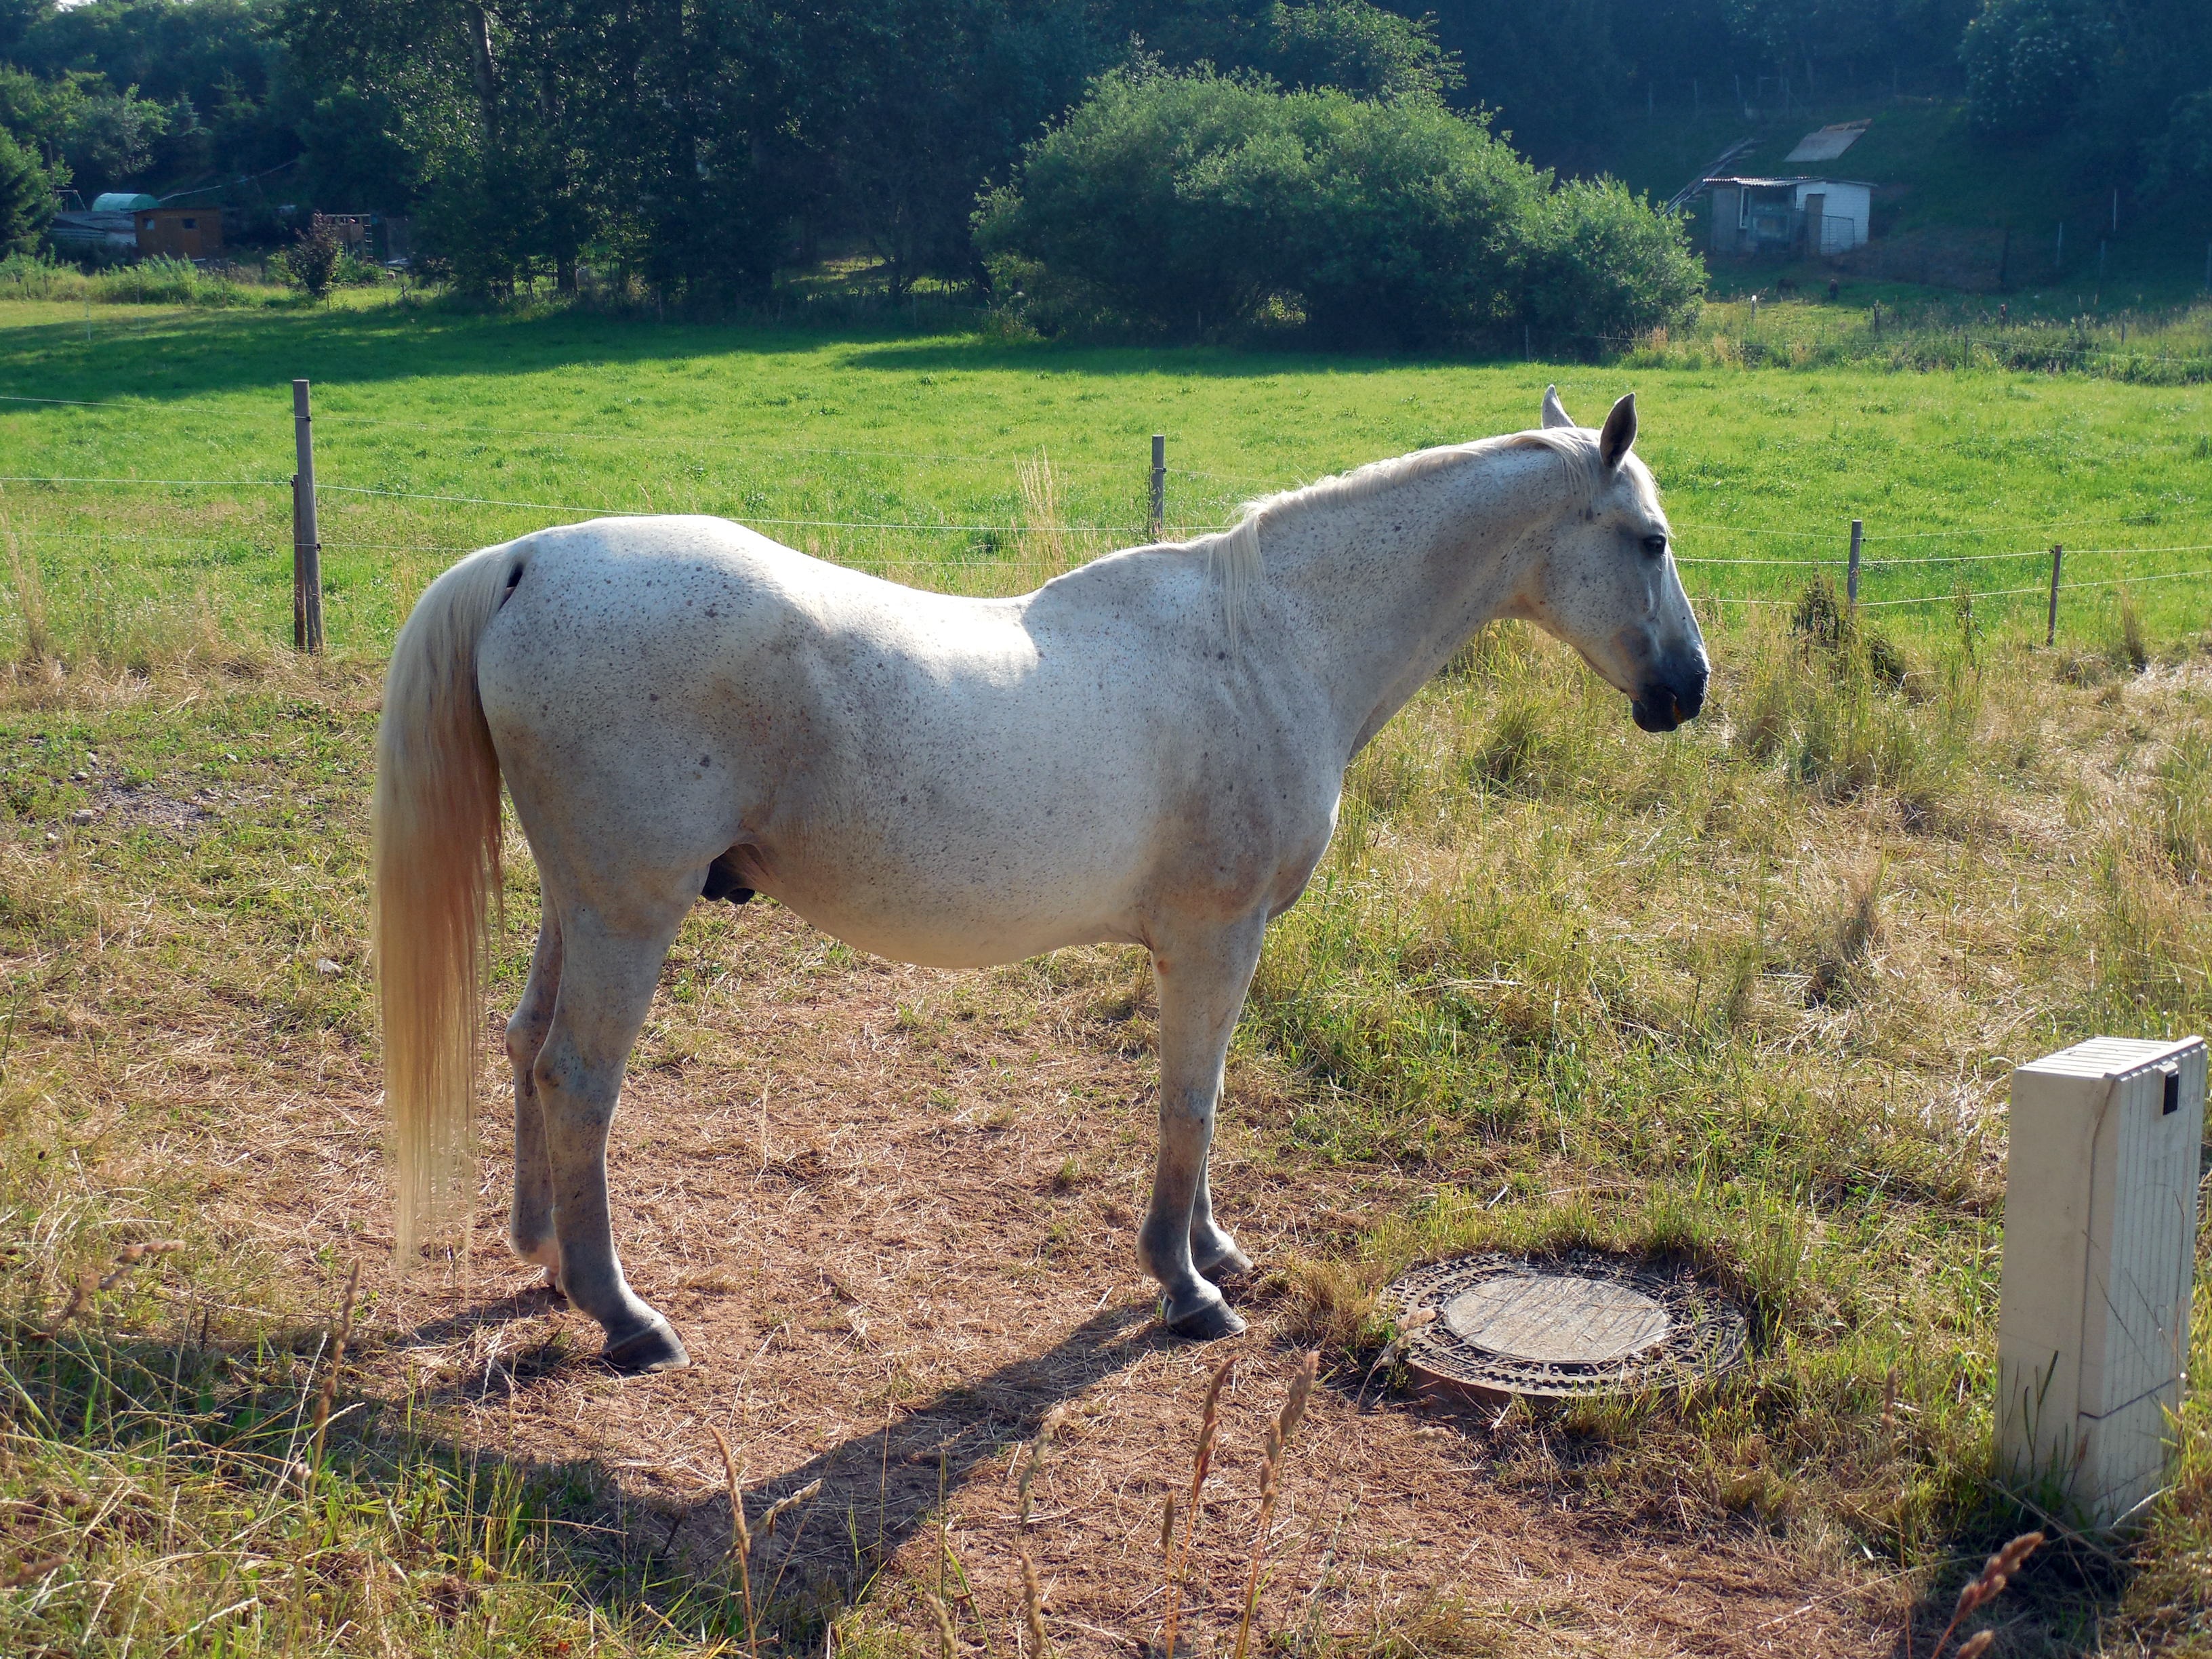
meadow, pasture, grazing, horse, mammal, stallion, mane, fauna, paddock, vertebrate, mare, horse head, graceful, pferdeportait, pack animal, horse like mammal, mustang horse